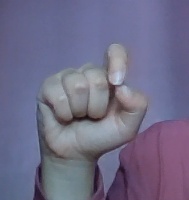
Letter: fa